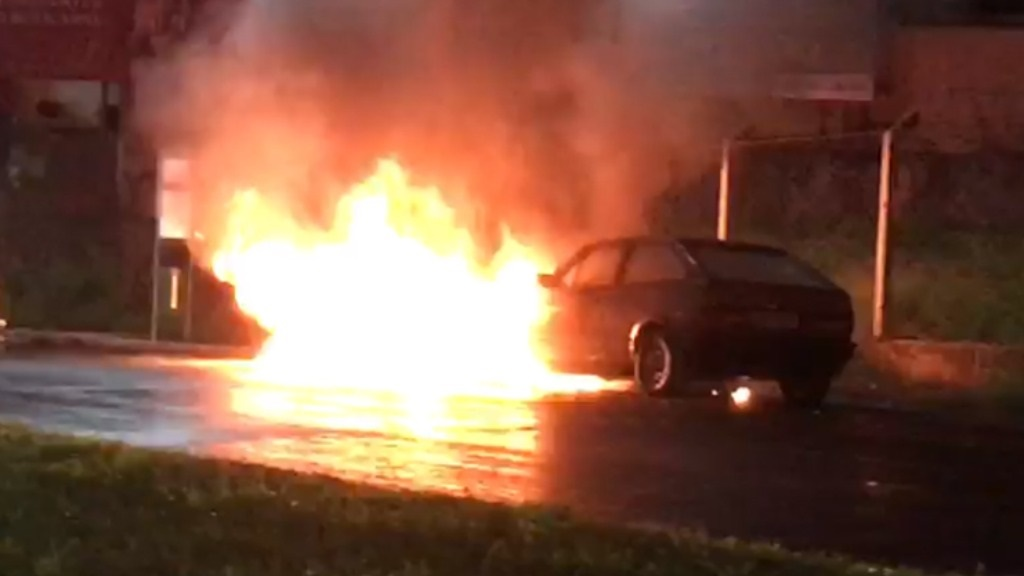
Fire: yes
Smoke: yes